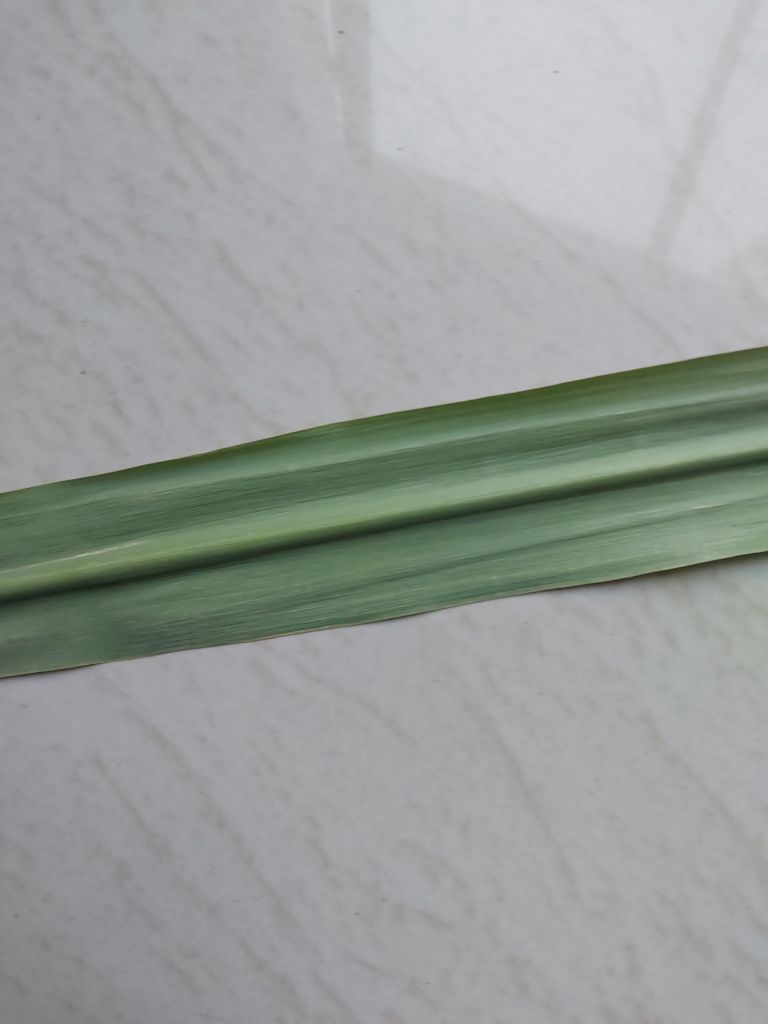
Label: Viral Disease